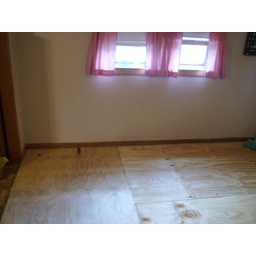
redoing the floor in the kitchen most important room in a house right b4 the bathroom